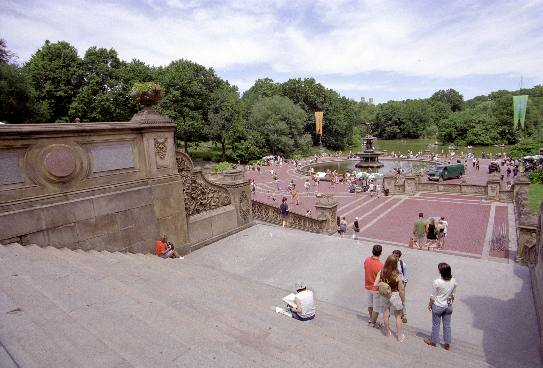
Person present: Yes